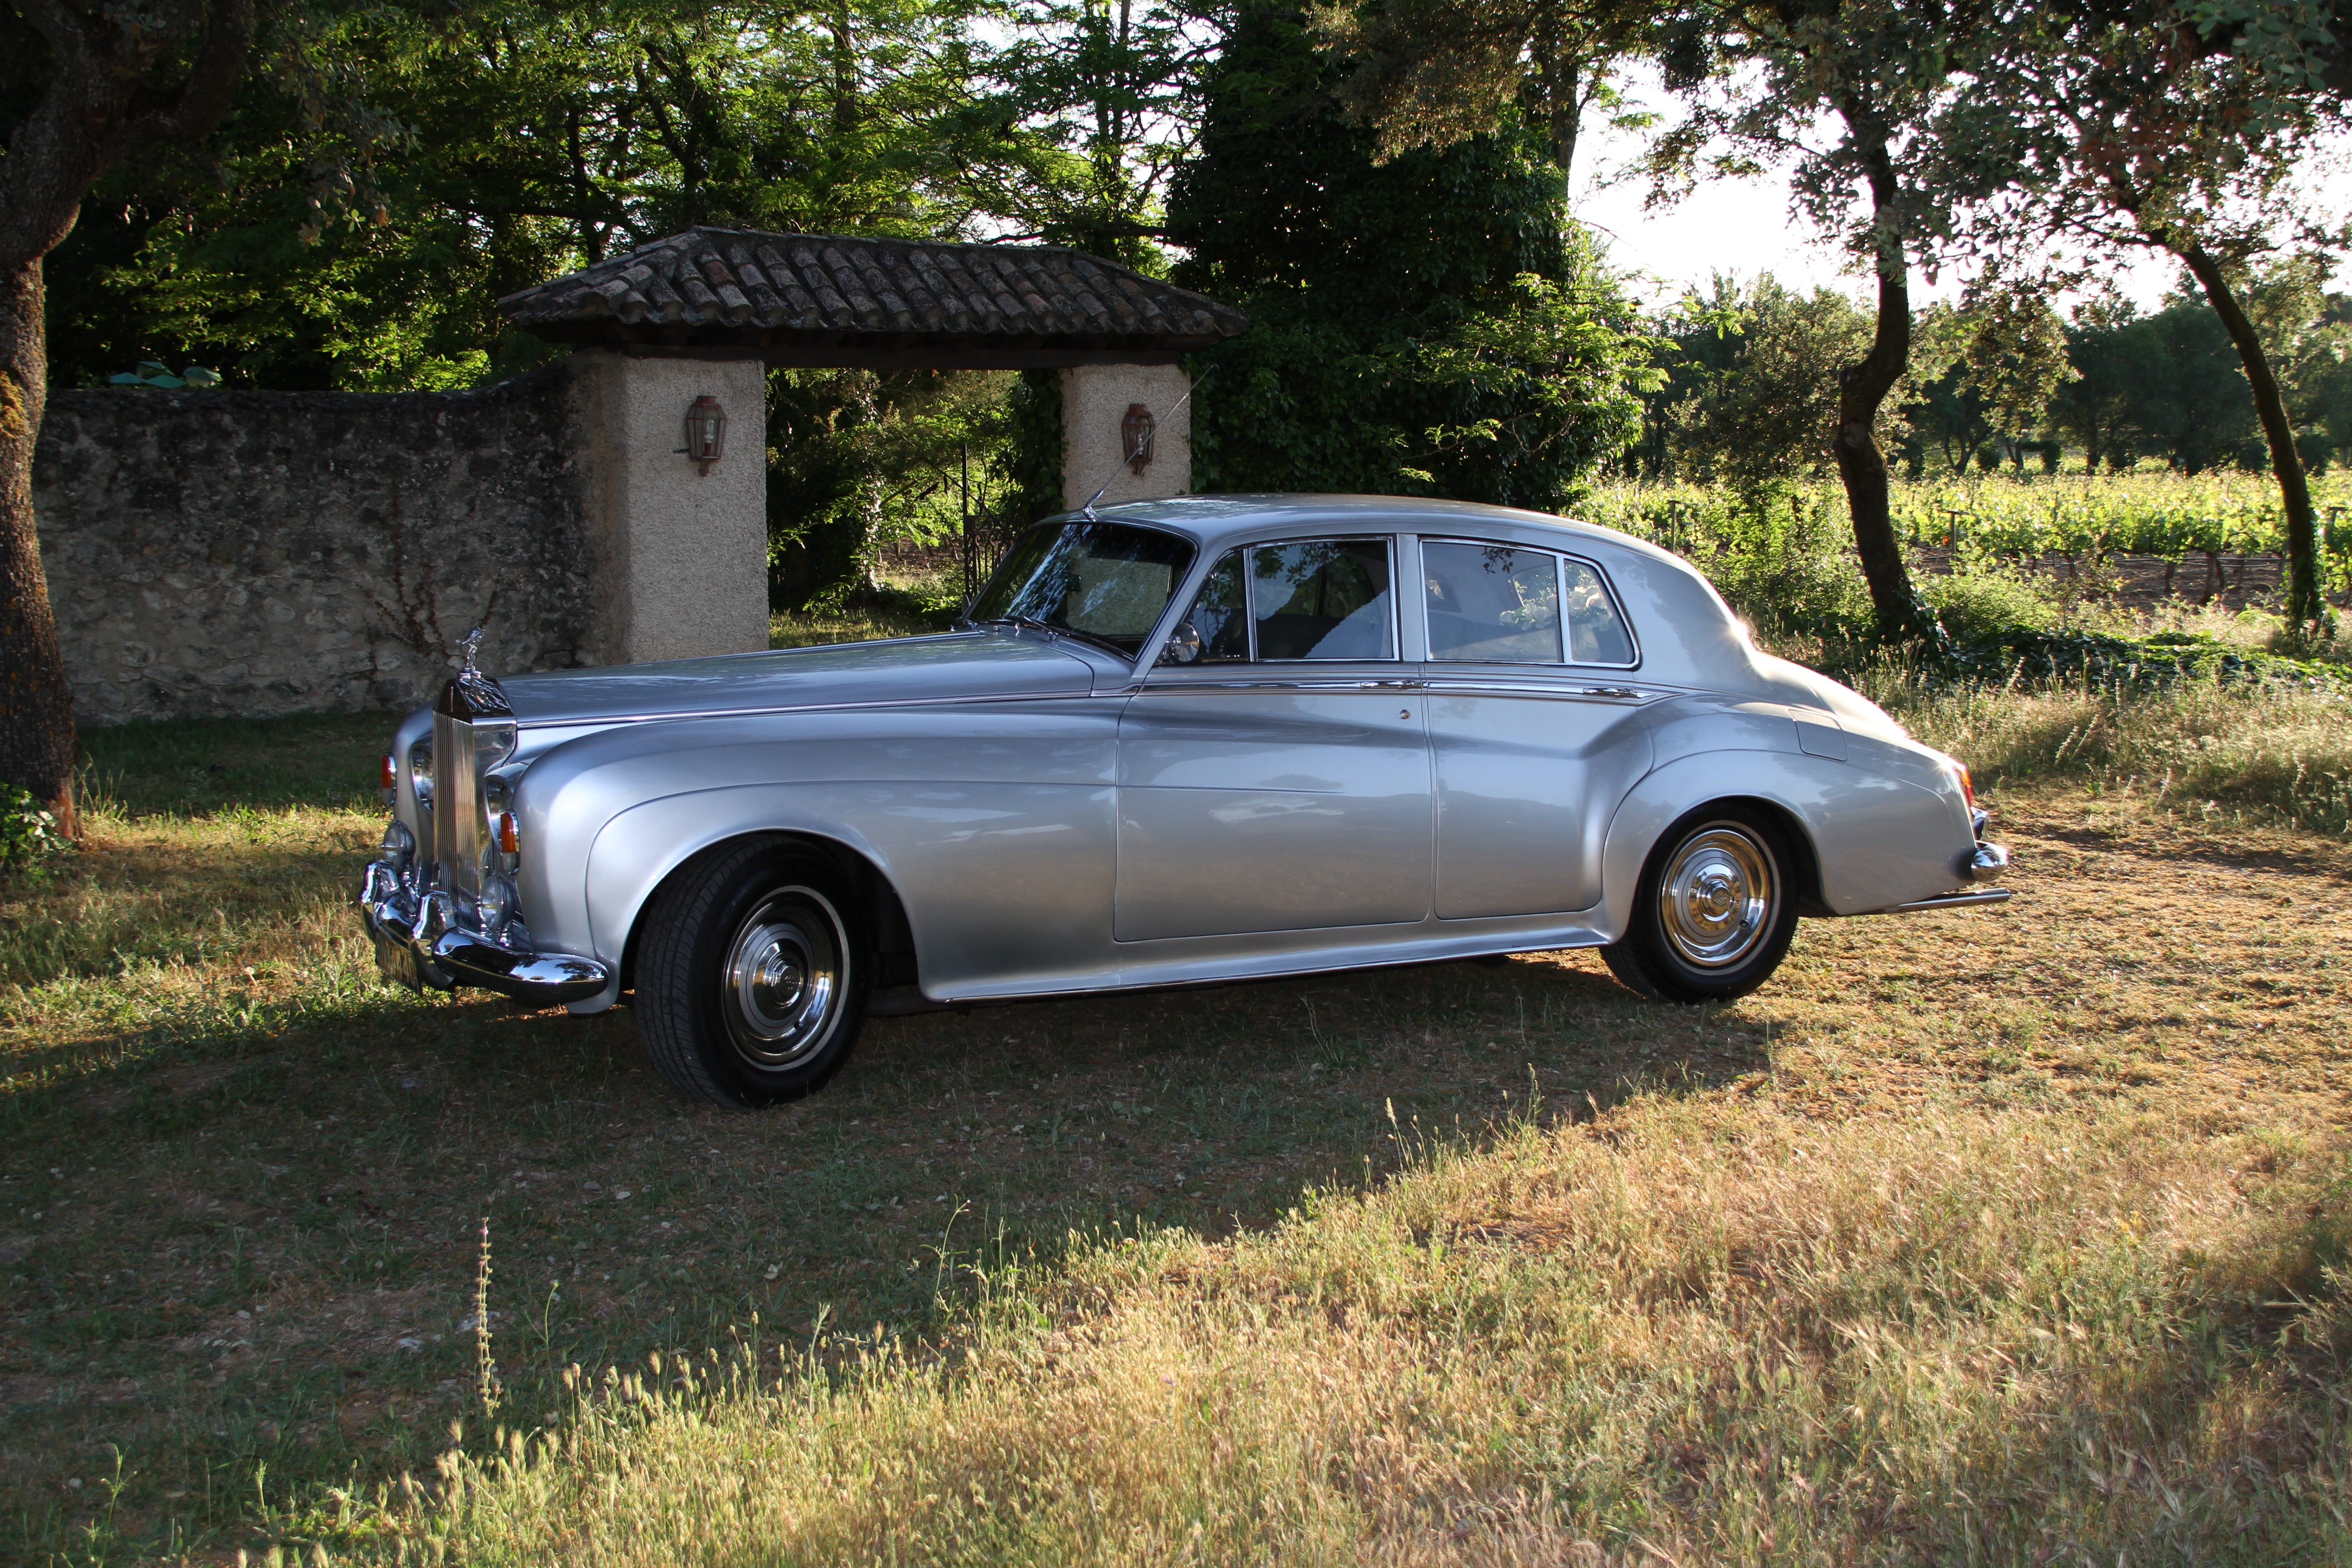
car, vehicle, vintage car, rolls royce, sedan, convertible, old cars, antique car, luxury cars, land vehicle, automobile make, automotive exterior, compact car, luxury vehicle, rolls royce silver cloud, bentley s1, bentley s2